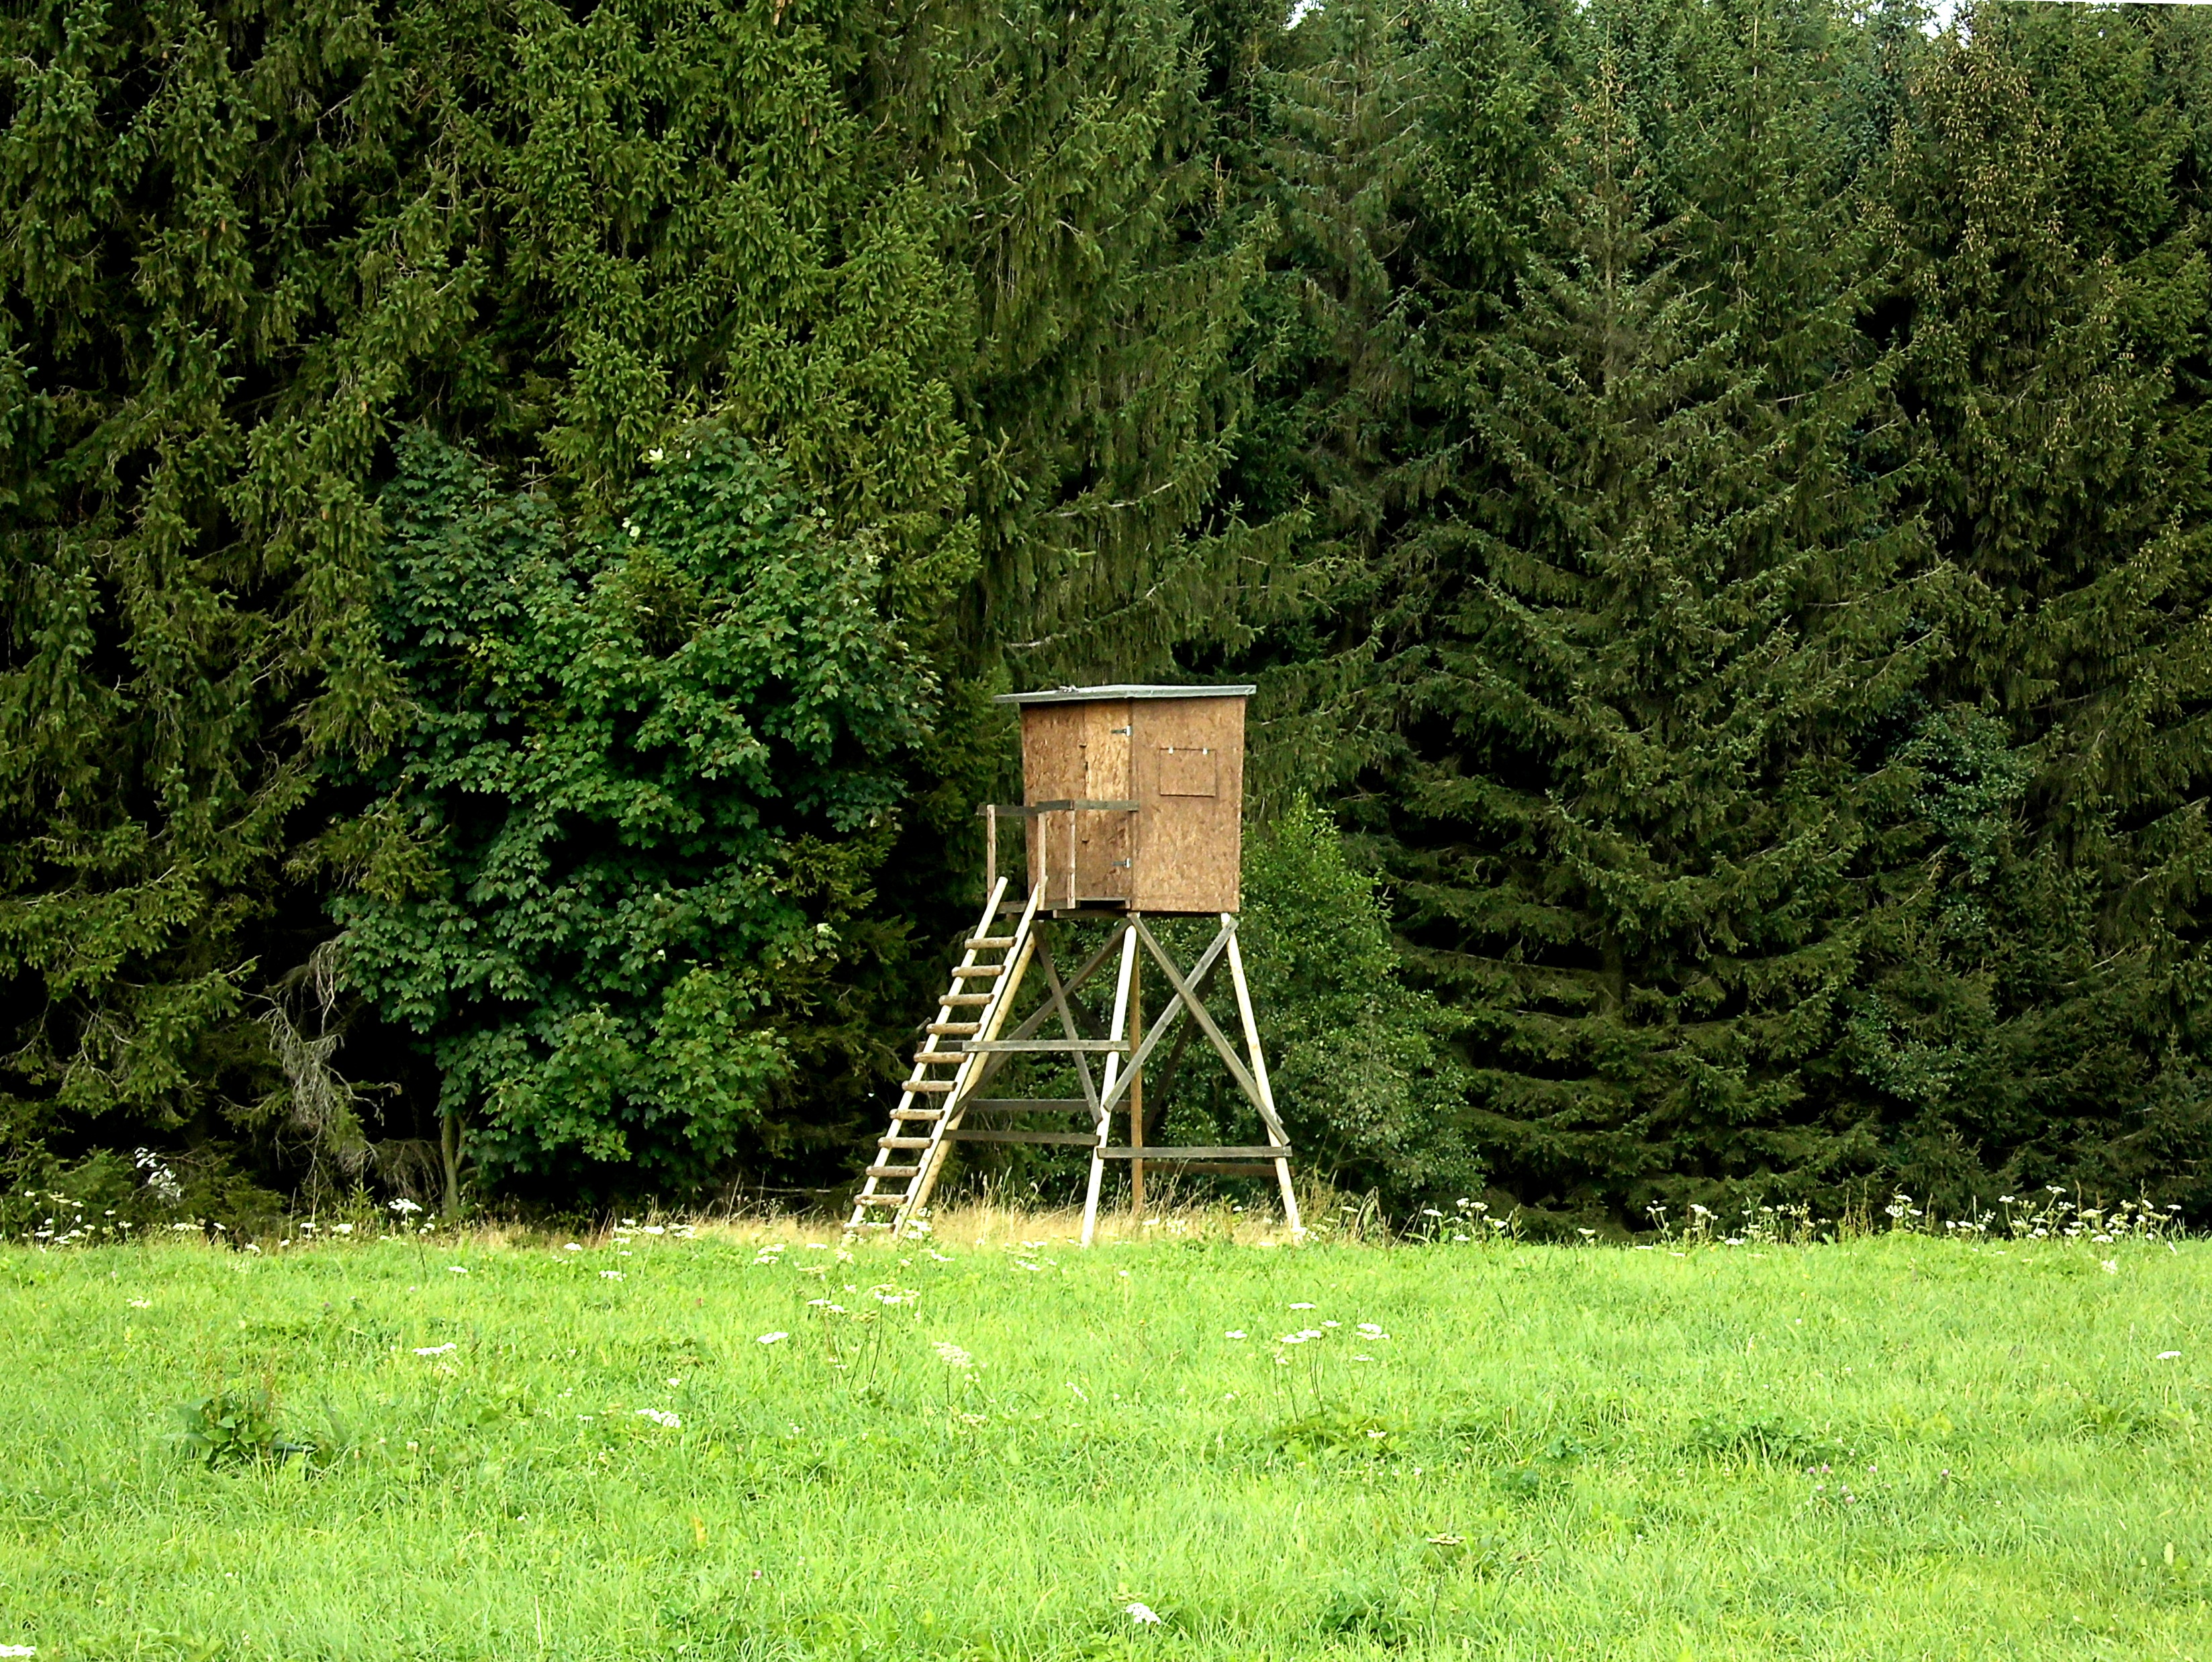
tree, forest, grass, plant, field, lawn, meadow, prairie, green, pasture, garden, shrub, woodland, habitat, pulpit, ecosystem, rural area, edge of the woods, natural environment, woody plant